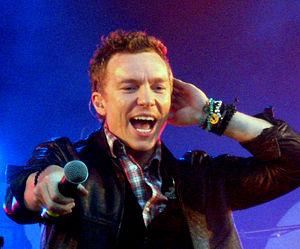
Niels Brinck Kristensen, dit "Brinck", né le 24 septembre 1974 à Aabyhøj, est un chanteur et compositeur danois.